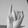
ASL letter: I